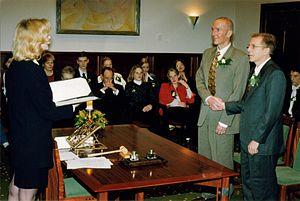
Les droits des lesbiennes, des gays, des bisexuels et des transgenres sont une déclinaison particulière des Droits de l'homme. Ils font plus spécifiquement référence aux droits civiques que revendiquent les mouvements LGBT et que de nombreuses législations nationales refusent de reconnaître.
Le mariage entre personnes de même sexe, couramment appelé mariage homosexuel, est la possibilité pour un couple de deux femmes ou de deux hommes de contracter un mariage, civil ou religieux, initialement réservé à un homme et une femme.